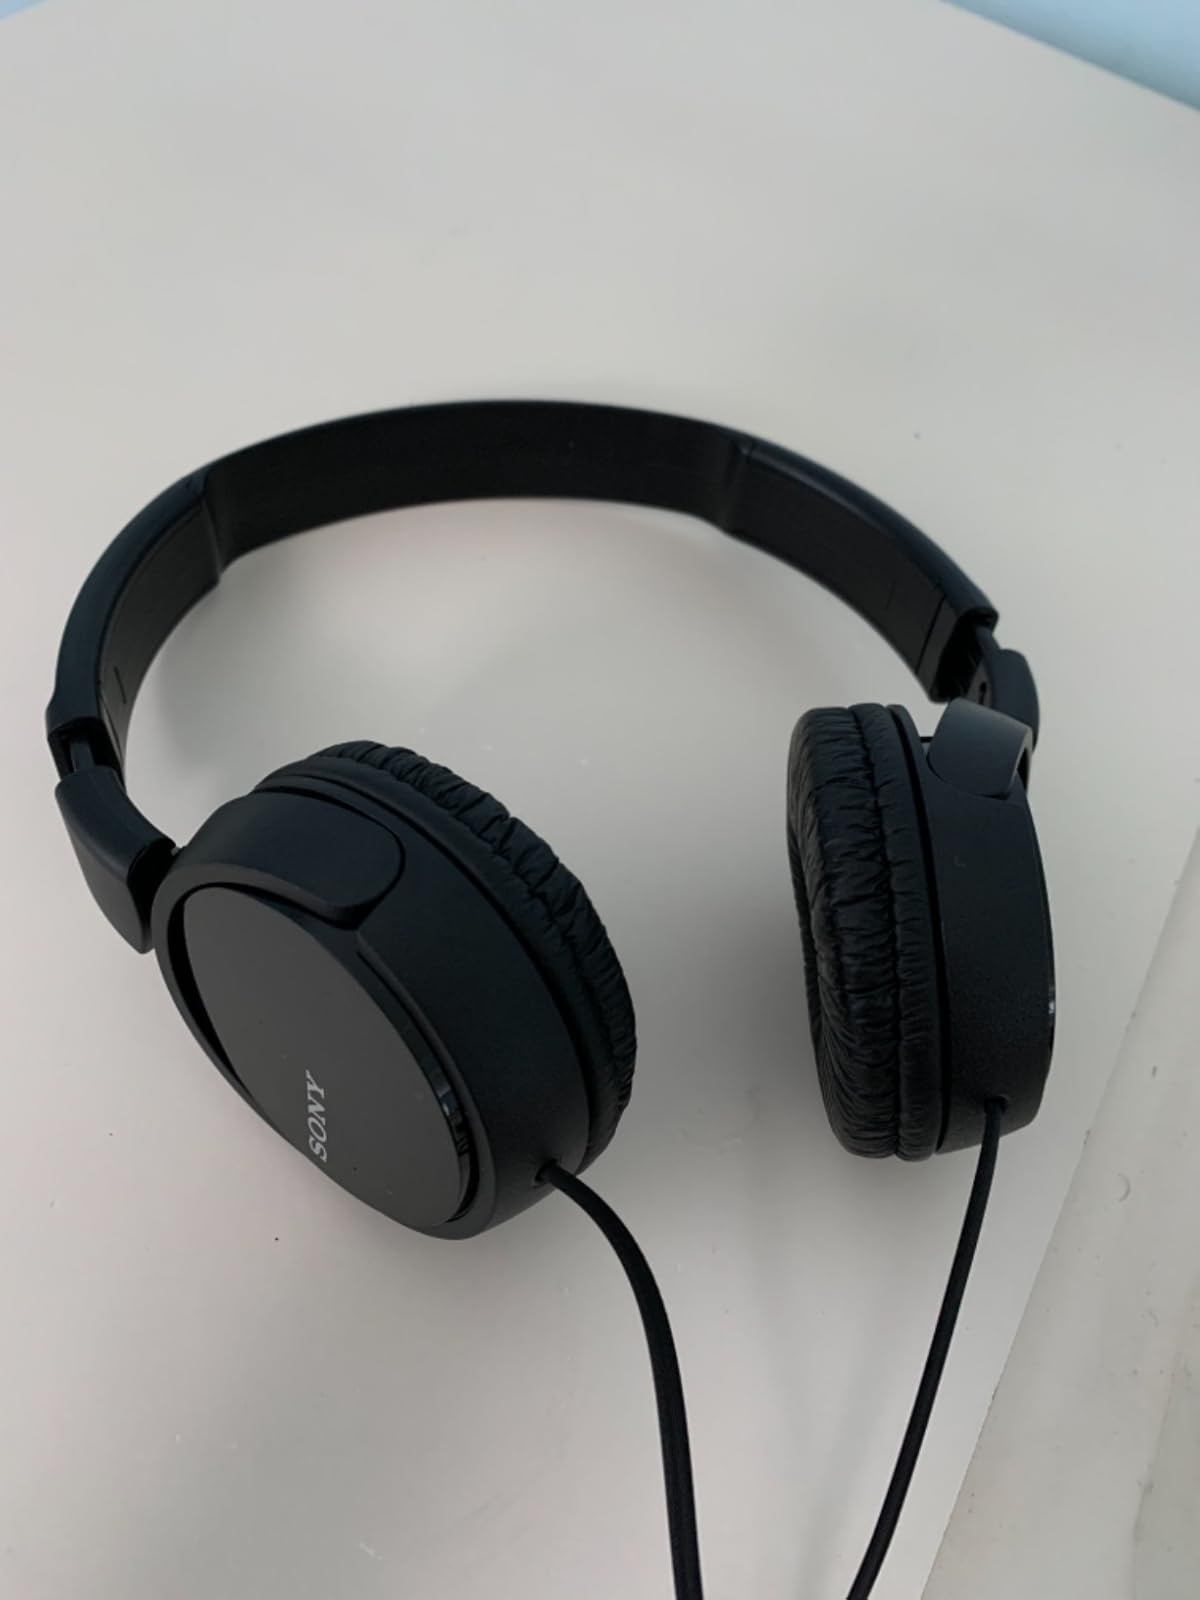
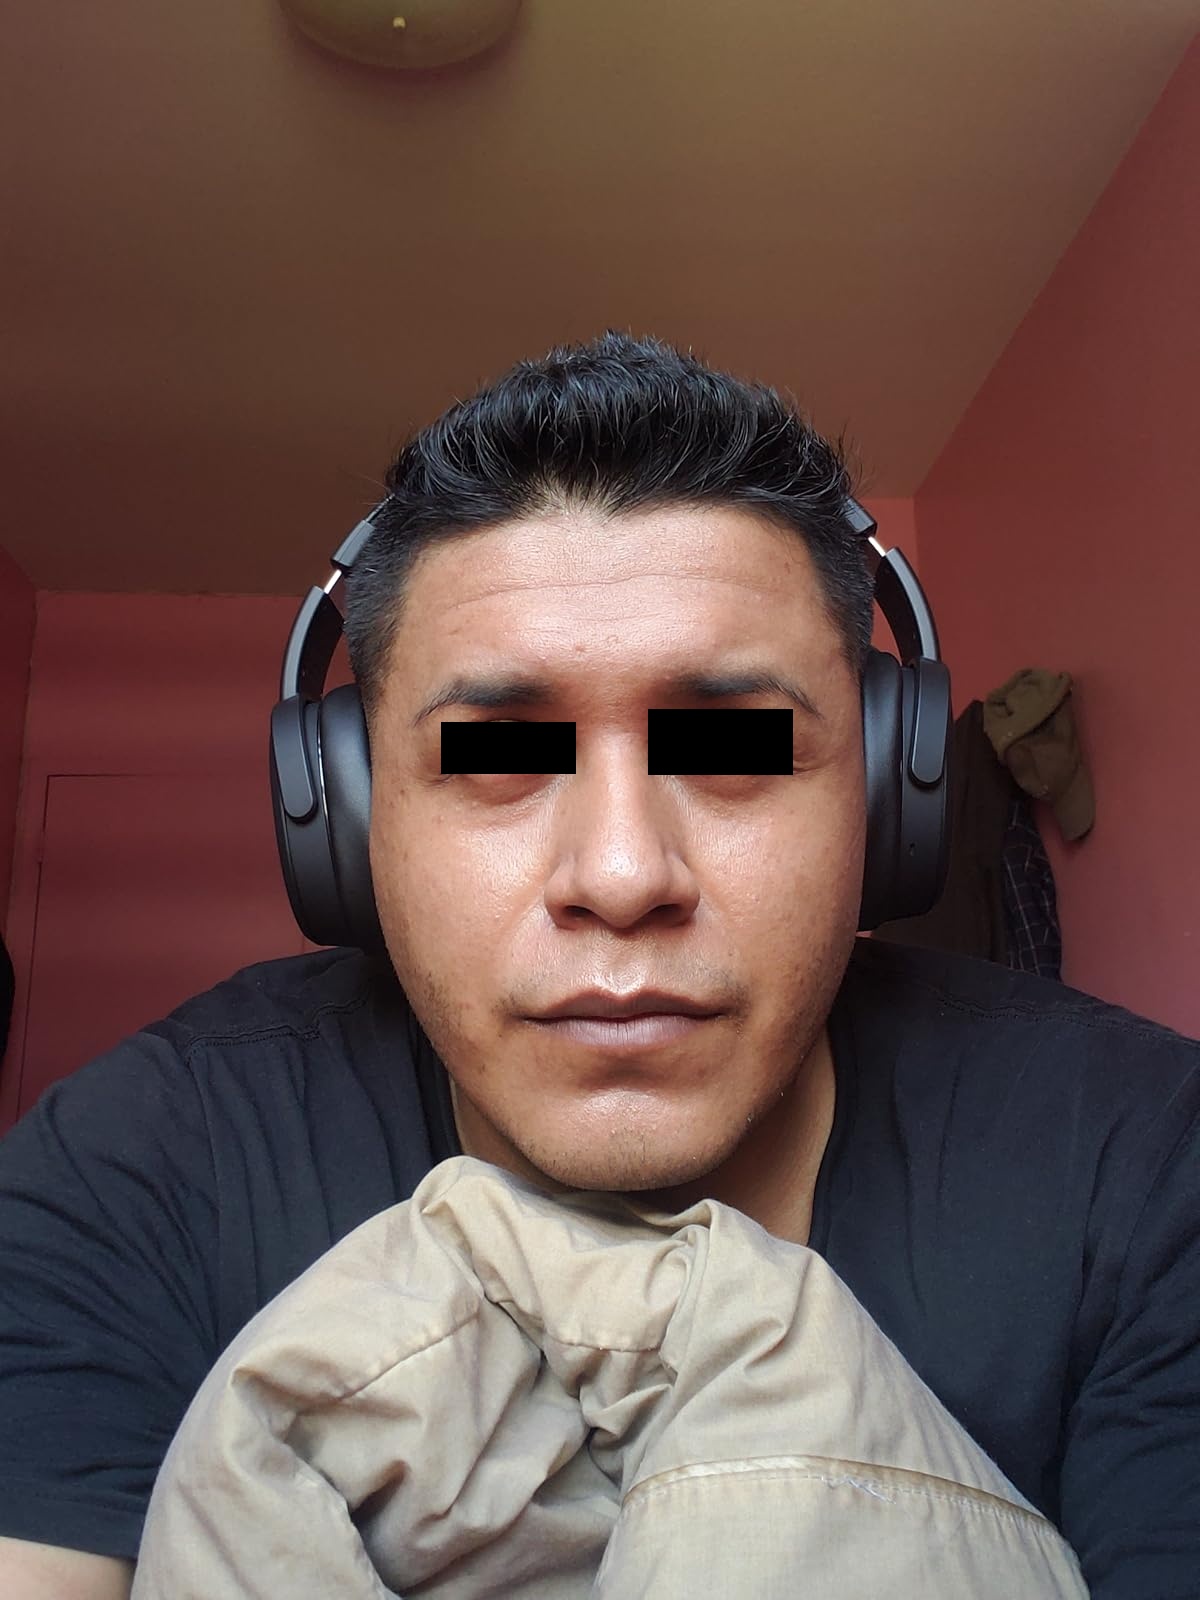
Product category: headphones
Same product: no